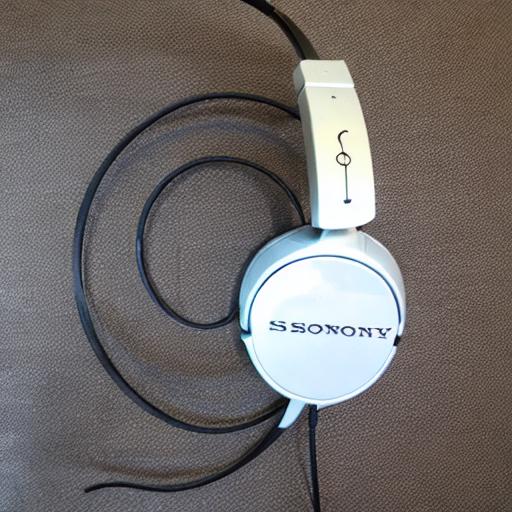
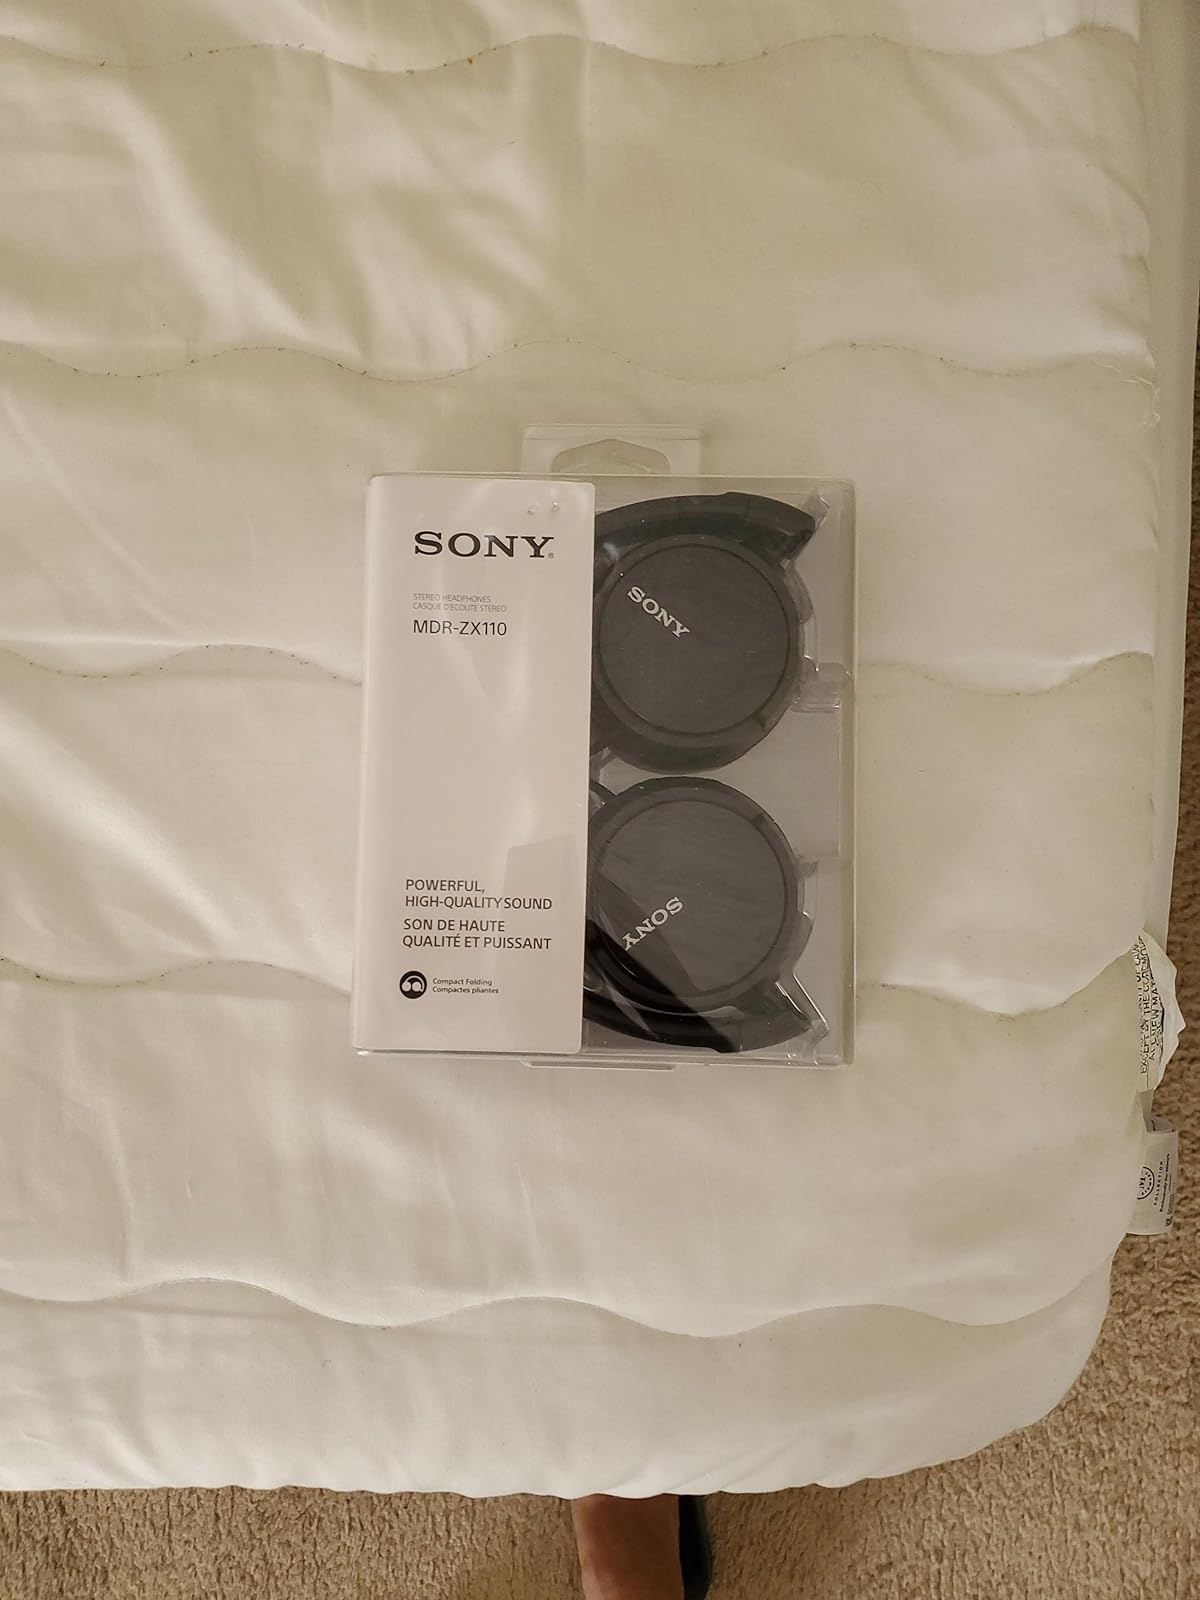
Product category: headphones
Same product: no